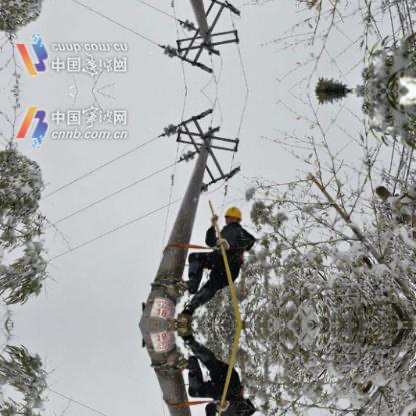
Objects in the image:
label: helmet